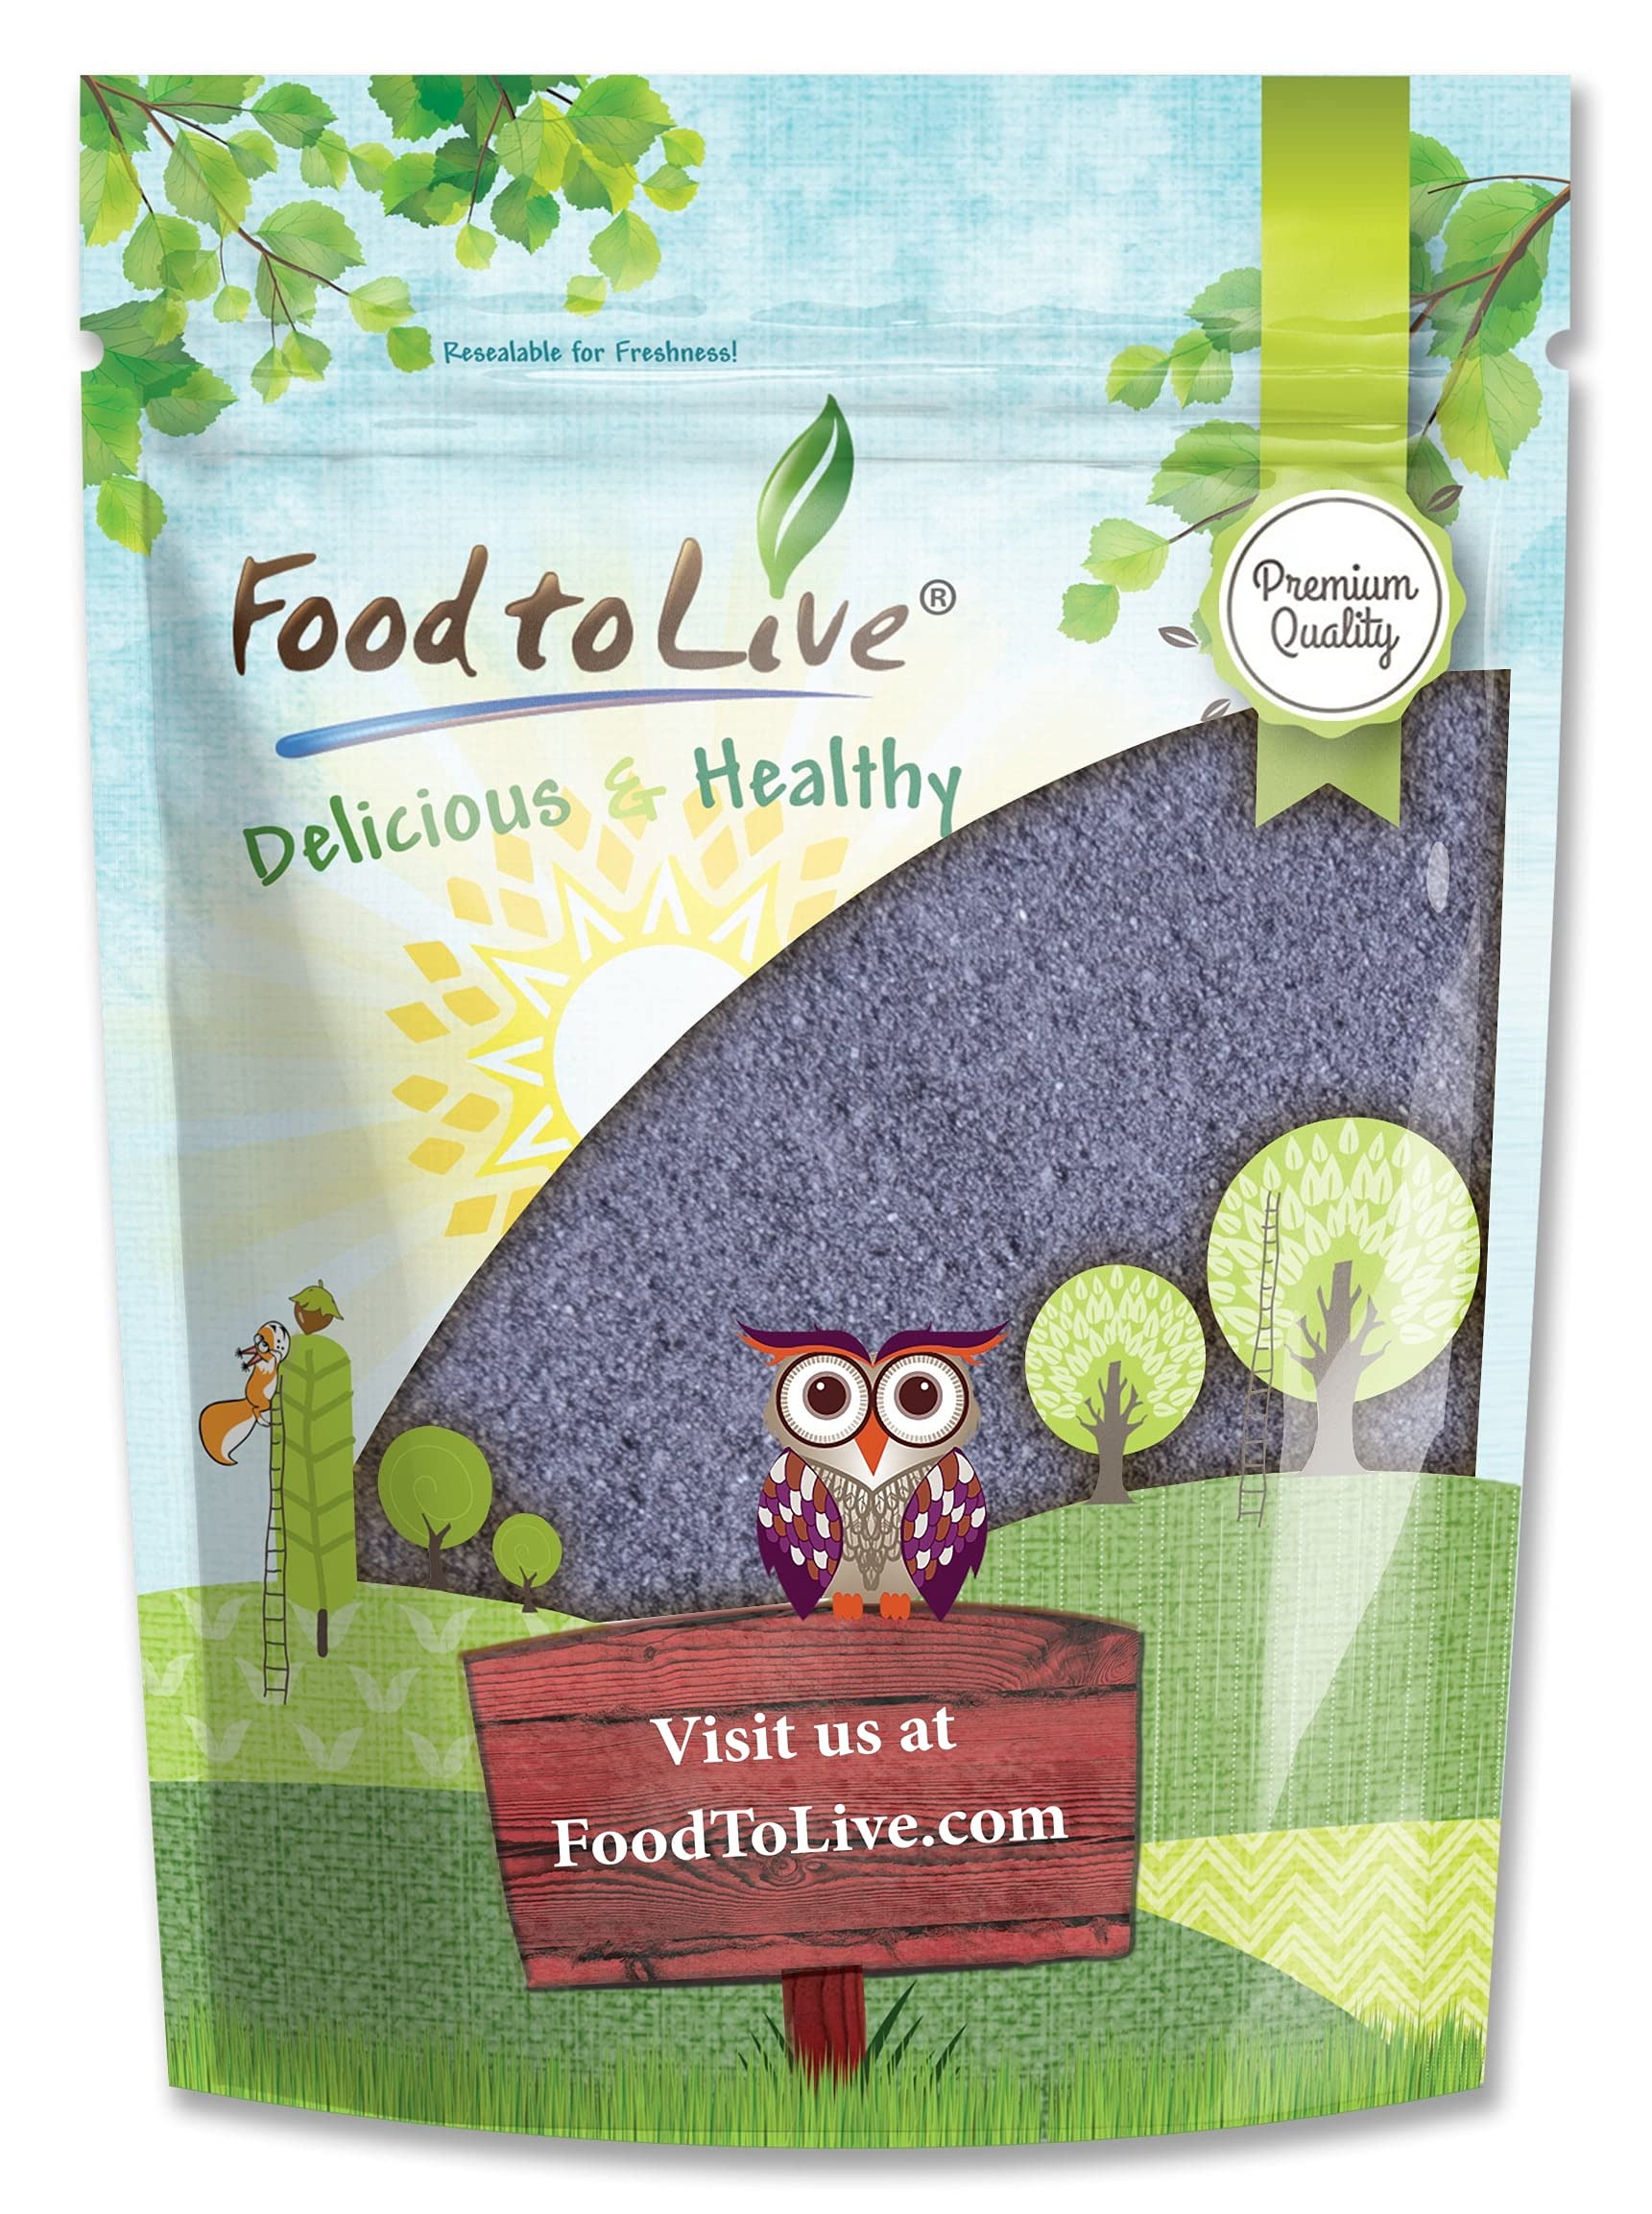
Item Name: Food to Live Butterfly Pea Flower Powder, 4 Pounds - Pure, Raw, Vegan, Kosher, Ceremonial, Culinary, Blue Matcha is Great for Tea, Juices, Smoothies, Shakes, Drinks, and Food Coloring, Bulk
Bullet Point 1: ✔️ PREMIUM QUALITY & KOSHER: Butterfly Pea Flower Powder by Food to Live is 100% Raw, Kosher, and Vegan. Further, it is low in calories, and contains no added sugars.
Bullet Point 2: ✔️ NUTRIENT POWERHOUSE: Butterfly Pea Flower Powder is extremely rich in Dietary Fiber. Moreover, it contains lots of antioxidants, peptides, flavonoids, and plant protein.
Bullet Point 3: ✔️ COLOR CHANGING EFFECT: Butterfly Pea Flower Powder presents with a unique feature - when combined with lemon juice, it changes colors from blue to purple, to vibrant fuchsia. The process of color change is quite mesmerizing to observe - it is almost magical.
Bullet Point 4: ✔️ NATURAL FOOD COLORING: Food to Live’s Butterfly Pea Flower Powder naturally contains anthocyanin, which gives it its unique indigo color, it contains no additives, thus you can use it as a natural food coloring agent for baked goodies, frosting, and even pasta and rice.
Bullet Point 5: ✔️ SUPER VERSATILE BLUE MATCHA: Butterfly Pea Flower Powder is in fact Blue Matcha, therefor it can be consumed in the same manner; create ceremonial Blue Matcha tea or make vibrant blue lattes. Use Butterfly Pea Flower Powder for smoothie bowls, ice-cream, mock/cocktails, lemonades, popsicles, pancakes, yogurt, puddings, cheesecake, and other desserts.
Product Description: Butterfly Pea Flower Tea Powder, also referred to as blue matcha, is originated in Thailand. It is a powder of finely ground dried butterfly pea flowers and is often used to make the infamous Thai blue tea. Due to a high level of anthocyanins, Butterfly Pea Flower Powder is famous both for its vivid blue color and impressive properties. Let’s take an in-depth look at its production, benefits, and usage. Nutrient Powerhouse A signature characteristic of Butterfly Pea Flower Powder is its vibrant blue color upon dissolving, and the ability to change colors when mixed with citrus. Nevertheless, it is also valued for its nutritional profile. It is rich in antioxidants, flavonoids, and peptides. Moreover, it is a great source of vitamins A, C, and E. To enrich your meal plan with Butterfly Pea Powder 1 tbsp a day is more than enough. Note that this powder is caffeine-free. Versatile Usage Blue Butterfly Pea Flower Powder tastes a bit earthy with light sweet floral notes and a refreshing aroma. It is perfect for baked goodies, cupcakes, cookies, cheesecakes, and puddings. Add a splash of color to yogurt, granola, ice cream, or use it to color your rice, pasta, and even pancakes. To make “blue tea” stir 1 teaspoon of the Butterfly Pea Powder in a cup of hot water. Add lemon to observe how the color changes from blue to bright red or fuchsia. Depending on pH levels of drinks, 1-2 teaspoons of this powder will paint your cocktails, juices, smoothies, milkshakes, and lemonade into deep blue to bright pink colors. Storage Once opened, store the package tightly sealed in a cool dry place. If you go for a Butterfly Pea Flower Powder bulk purchase, please keep it in a fridge for longer shelf life.
Value: 64.0
Unit: Ounce

Price: 102.68